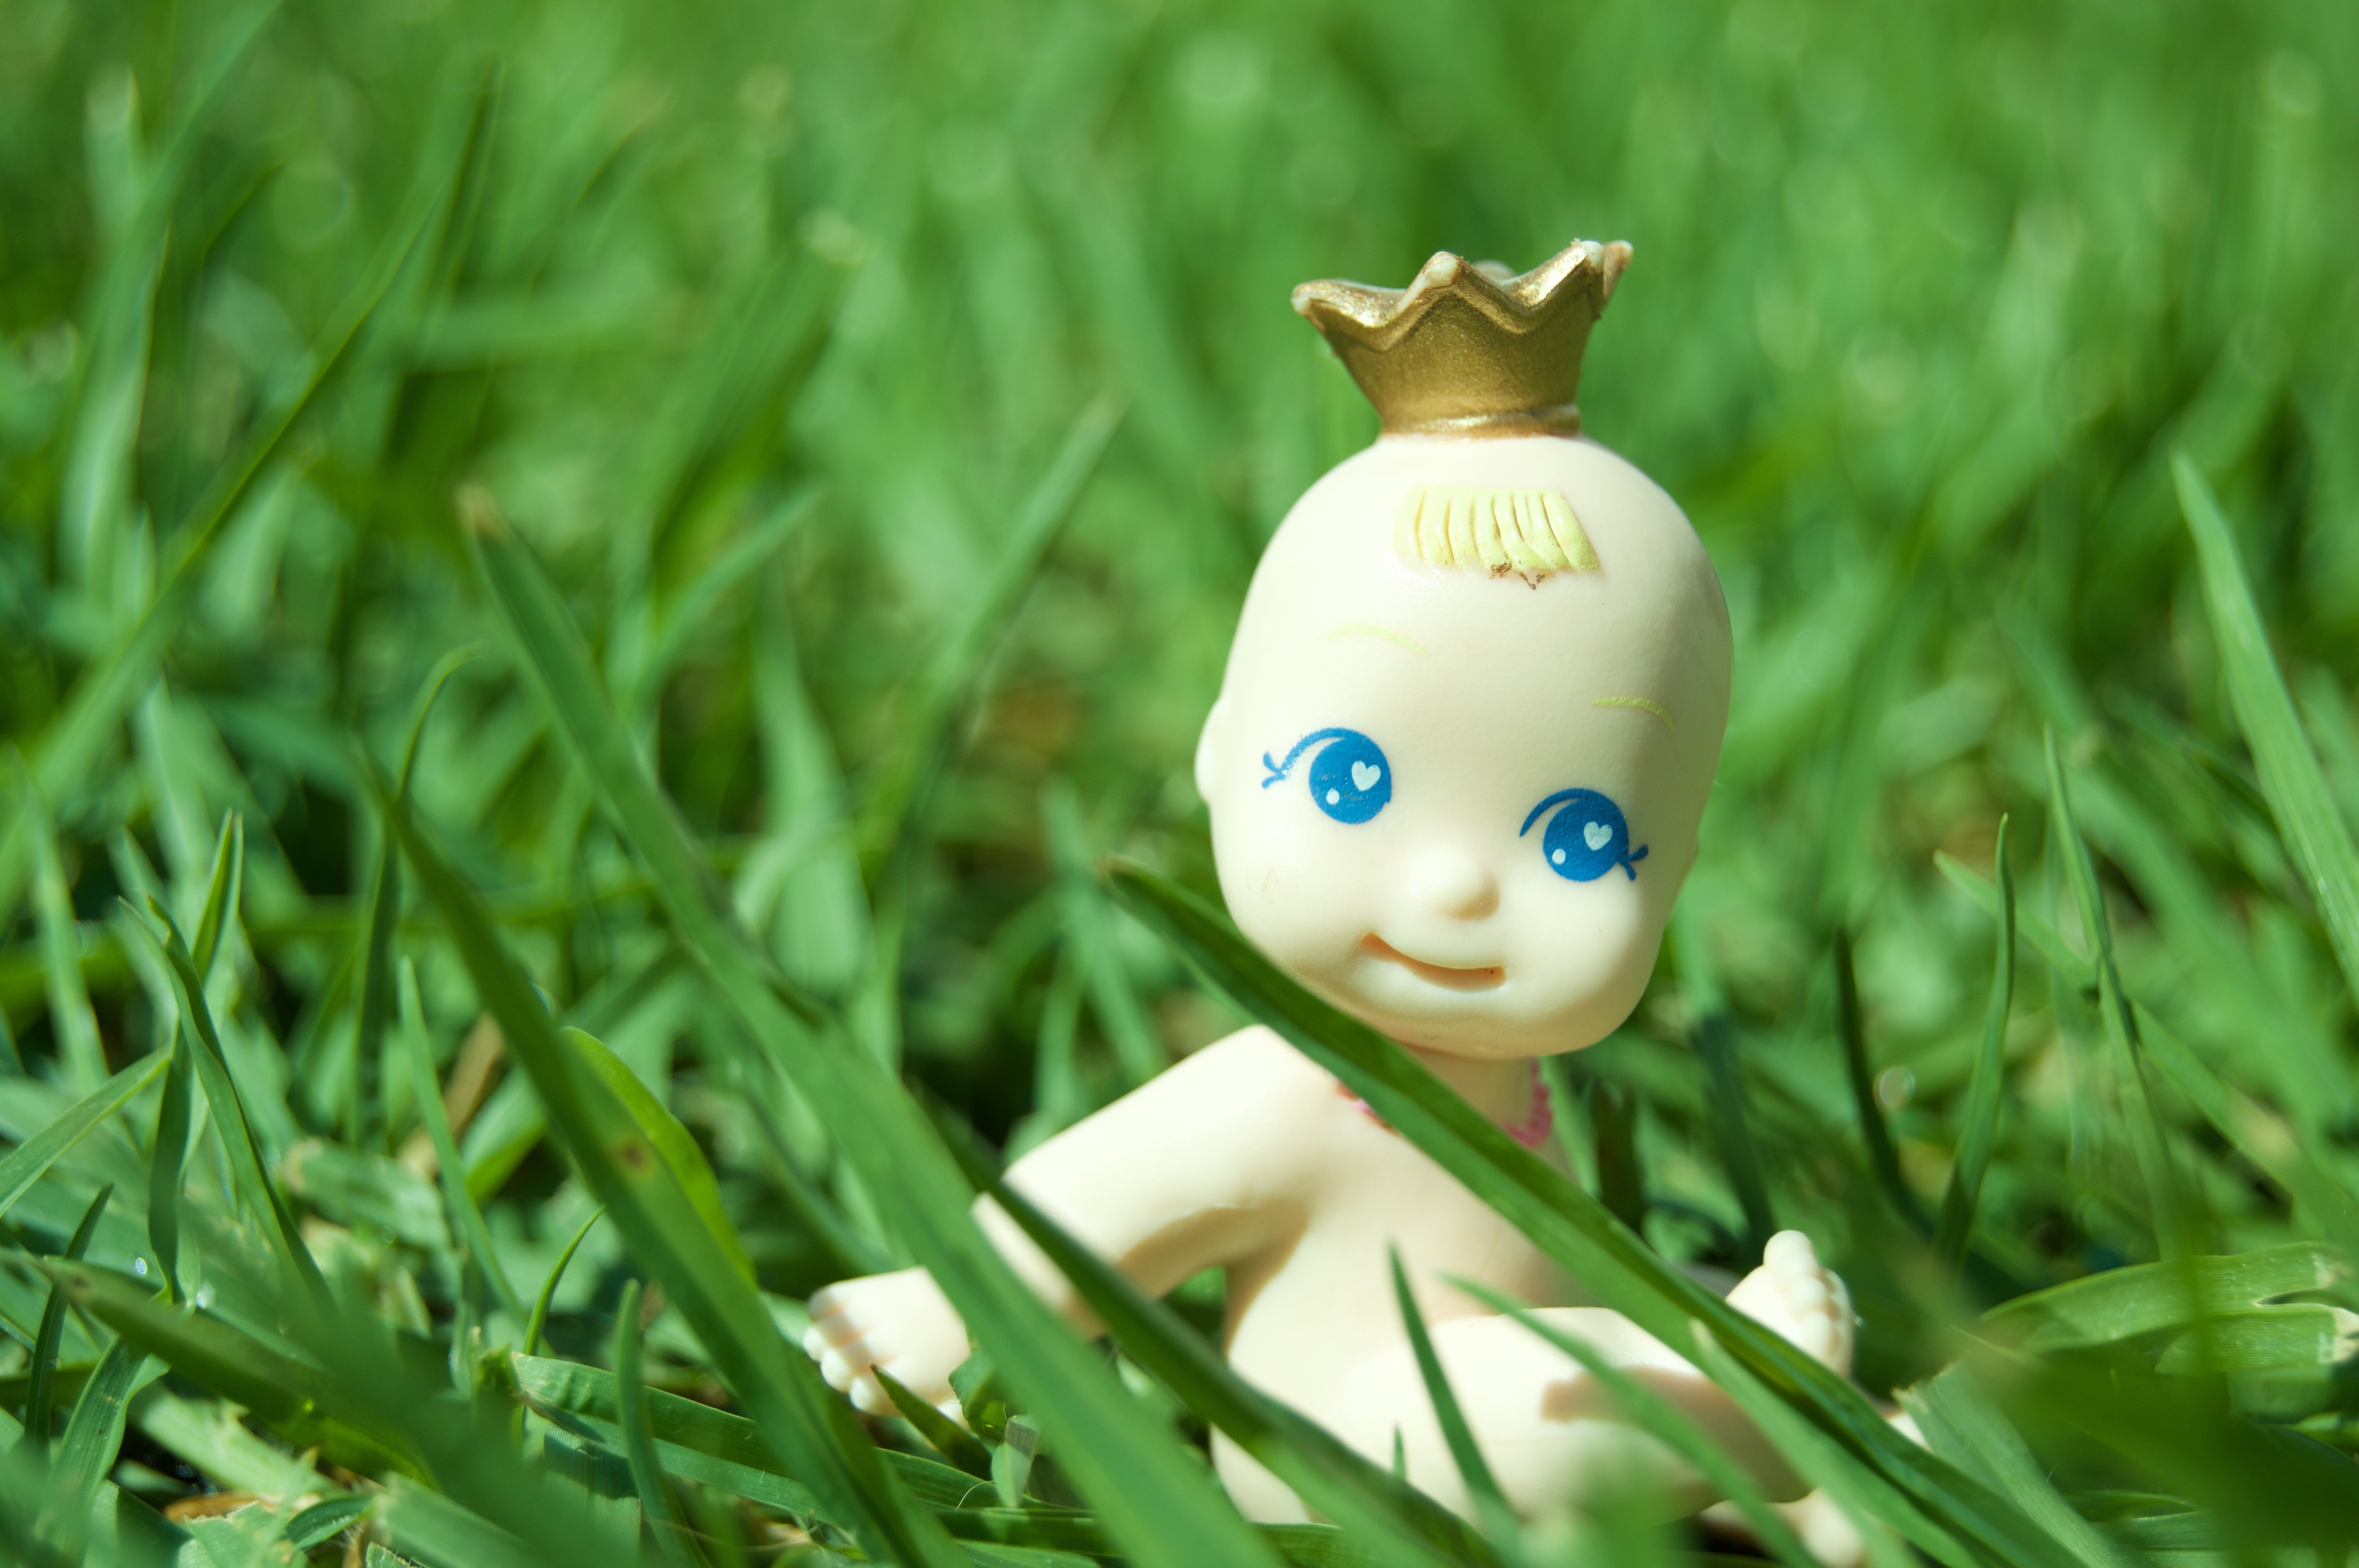
grass, plant, lawn, plastic, flower, green, garden, toy, wrist, queen, princess, macro photography